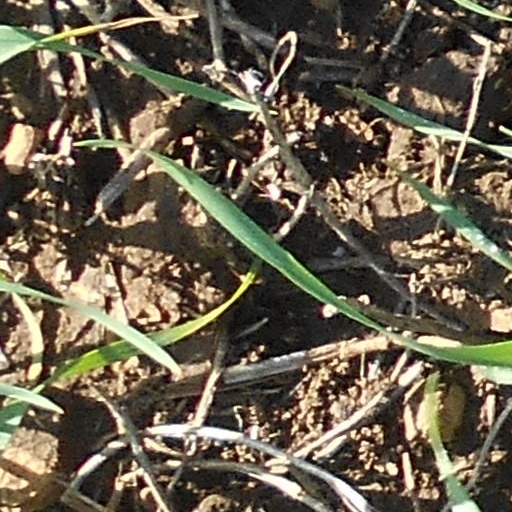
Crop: wheat